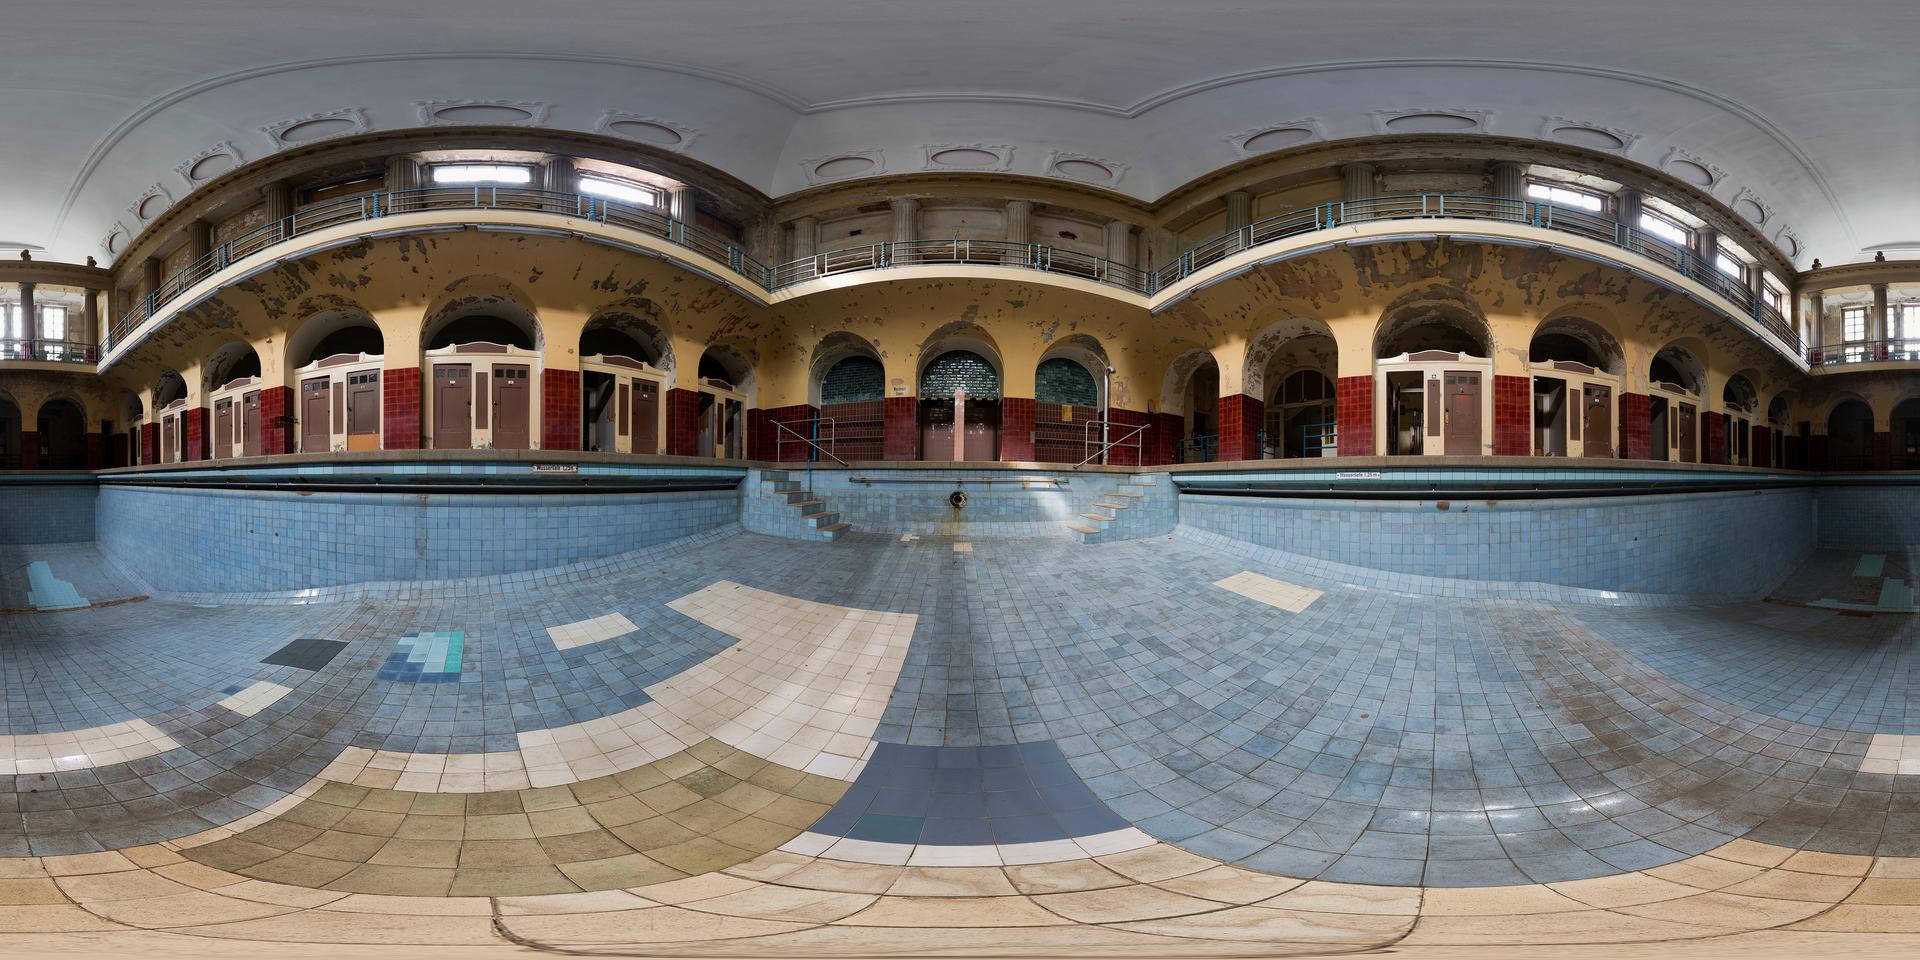
Referred object: the small round drain on the back wall of the pool

Referred object: the circular drain opening

Referred object: the cubicle door to the right of the central green-tiled arch